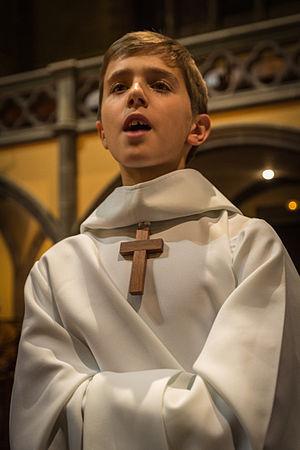
La Manécanterie des Petits Chanteurs à la Croix de Bois en concert à l’église Saint-Paul de Strasbourg pour un concert organisé par la l’Ordre international des Anysetiers, chapitre de Strasbourg, au profit de l’association Semeurs d’Étoiles' le 9 novembre 2013.
La manécanterie des Petits Chanteurs à la Croix de Bois est un chœur de garçons créé en 1907 par Paul Berthier et Pierre Martin, et longtemps dirigée par l'abbé Fernand Maillet. Depuis septembre 2014, la manécanterie est basée à Autun en Bourgogne.